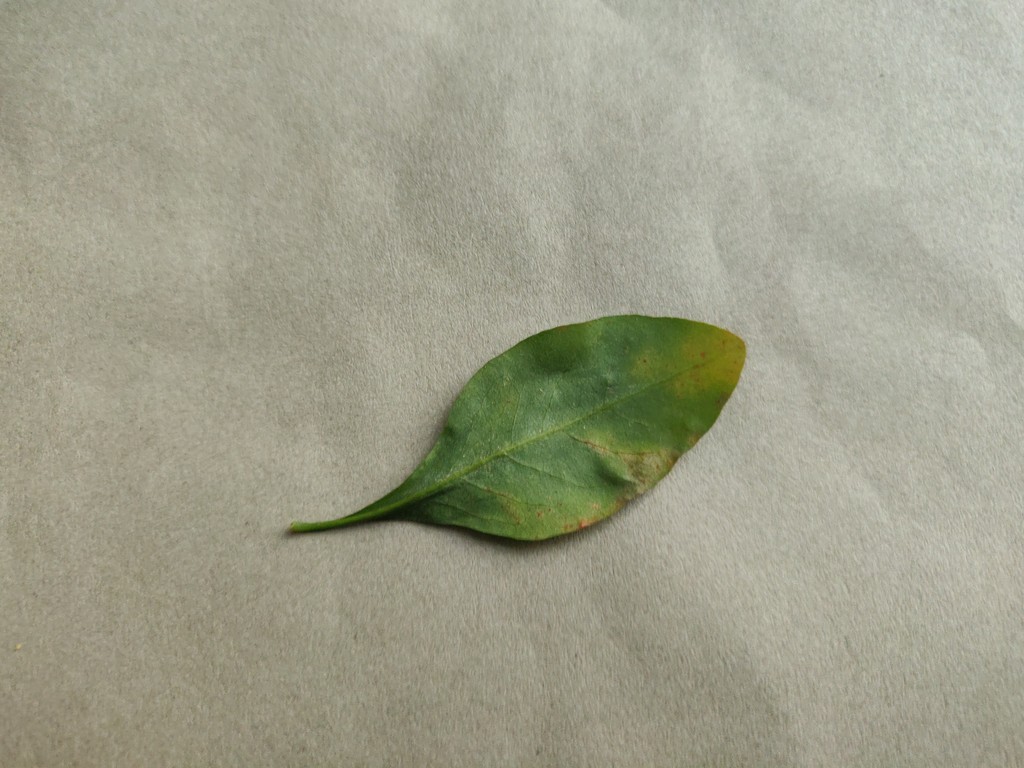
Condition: Unhealthy
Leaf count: single
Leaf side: back